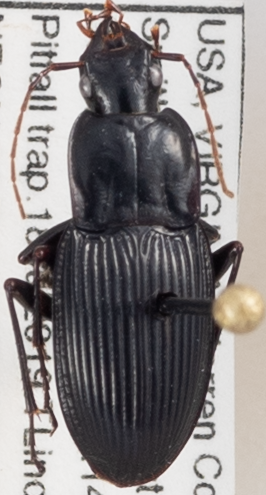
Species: Dicaelus politus
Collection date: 2019-07-18
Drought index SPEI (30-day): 0.376
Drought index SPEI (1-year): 2.09
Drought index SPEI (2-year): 2.09